Shani

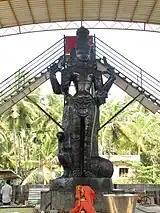
Statue of Shani in Bannanje, Udupi, Karnataka

In 2013, a 20-foot-tall statue of Lord "Shani" was established at Yerdanur in the mandal of Sangareddy, Medak district, Telangana, nearly 40 kilometers from Hyderabad city. It was carved from a monolith and weighs about nine tonnes.